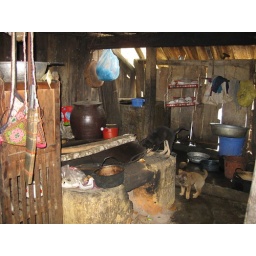
house in cat cat village. That's not a pet - it's livestock.